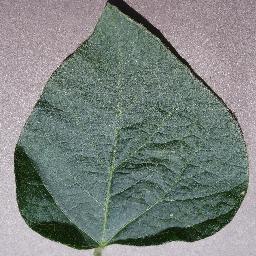
Label: Soybean___healthy